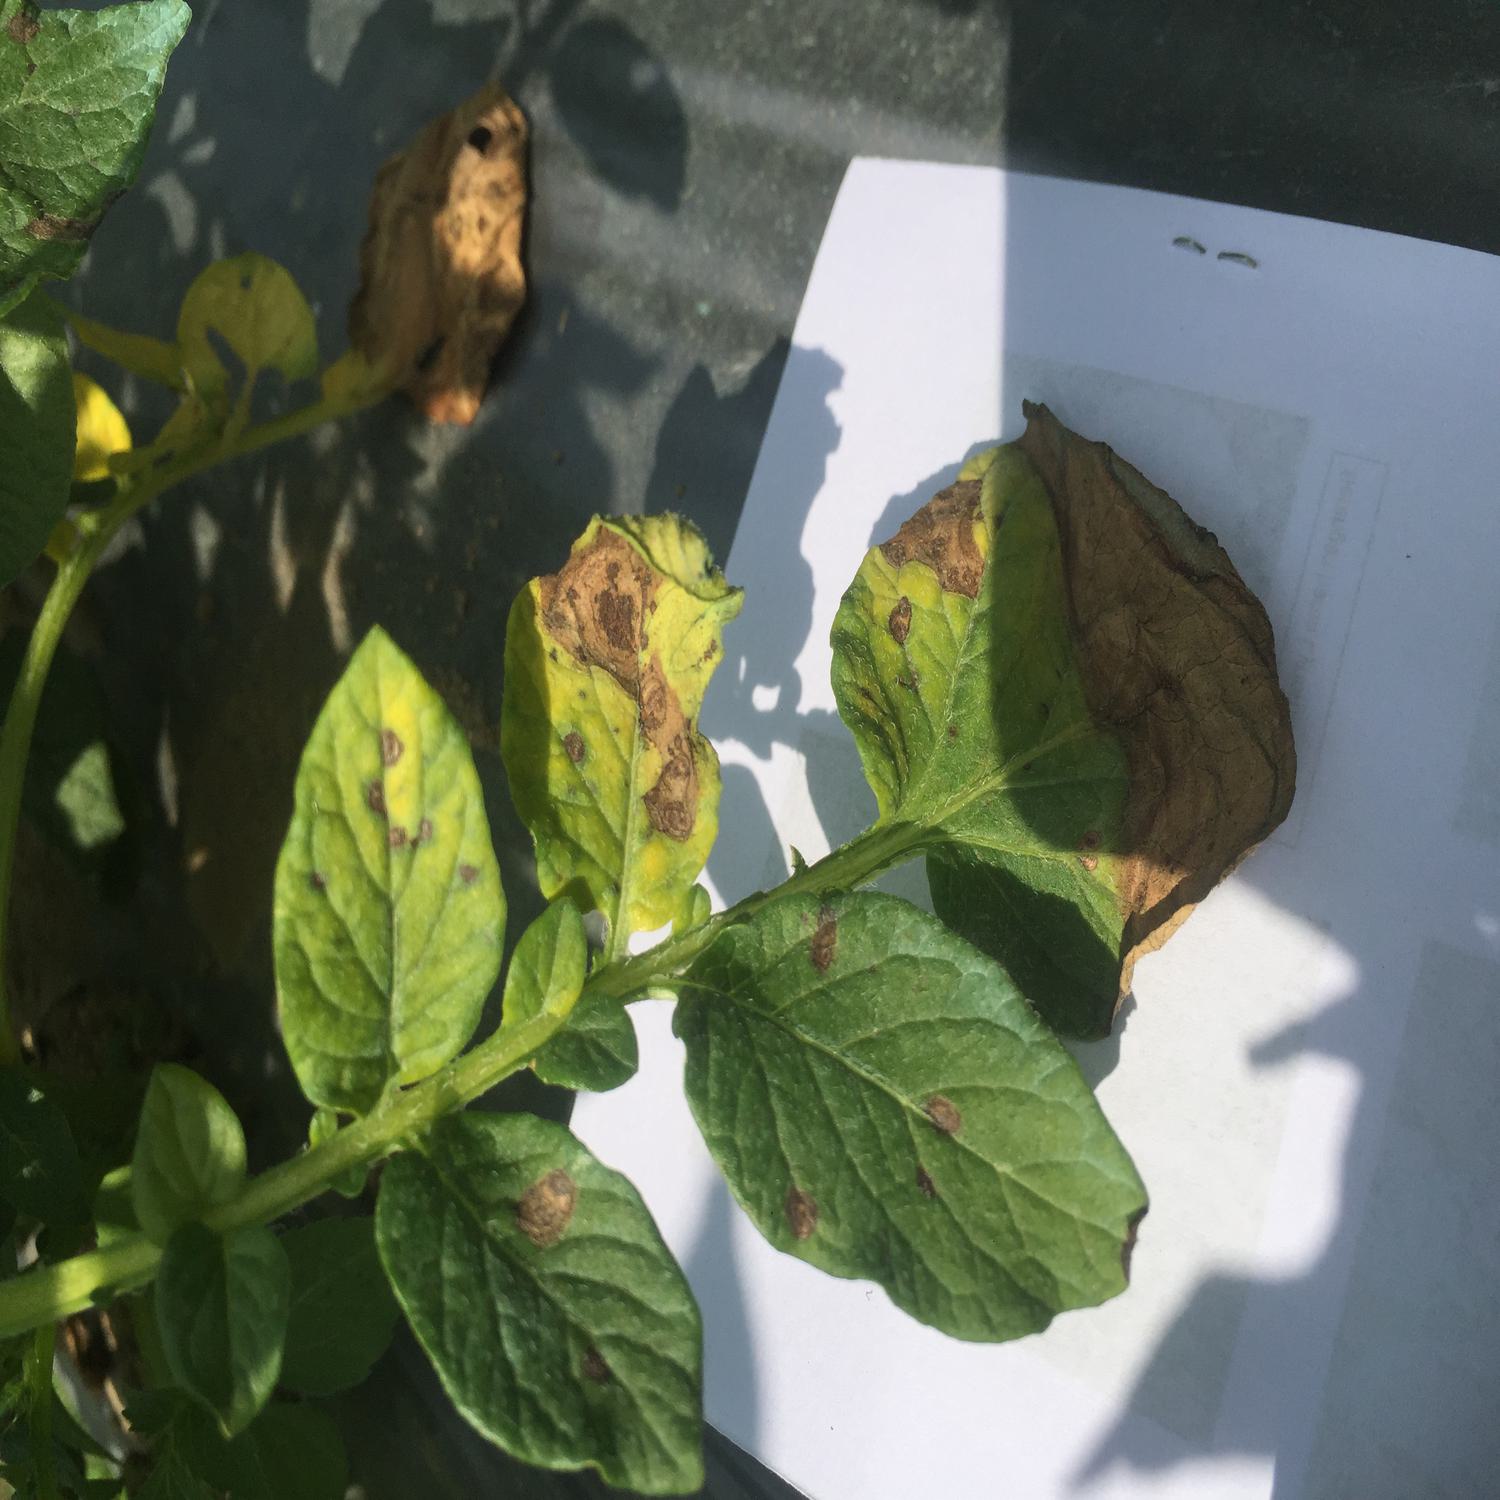
Label: Fungi